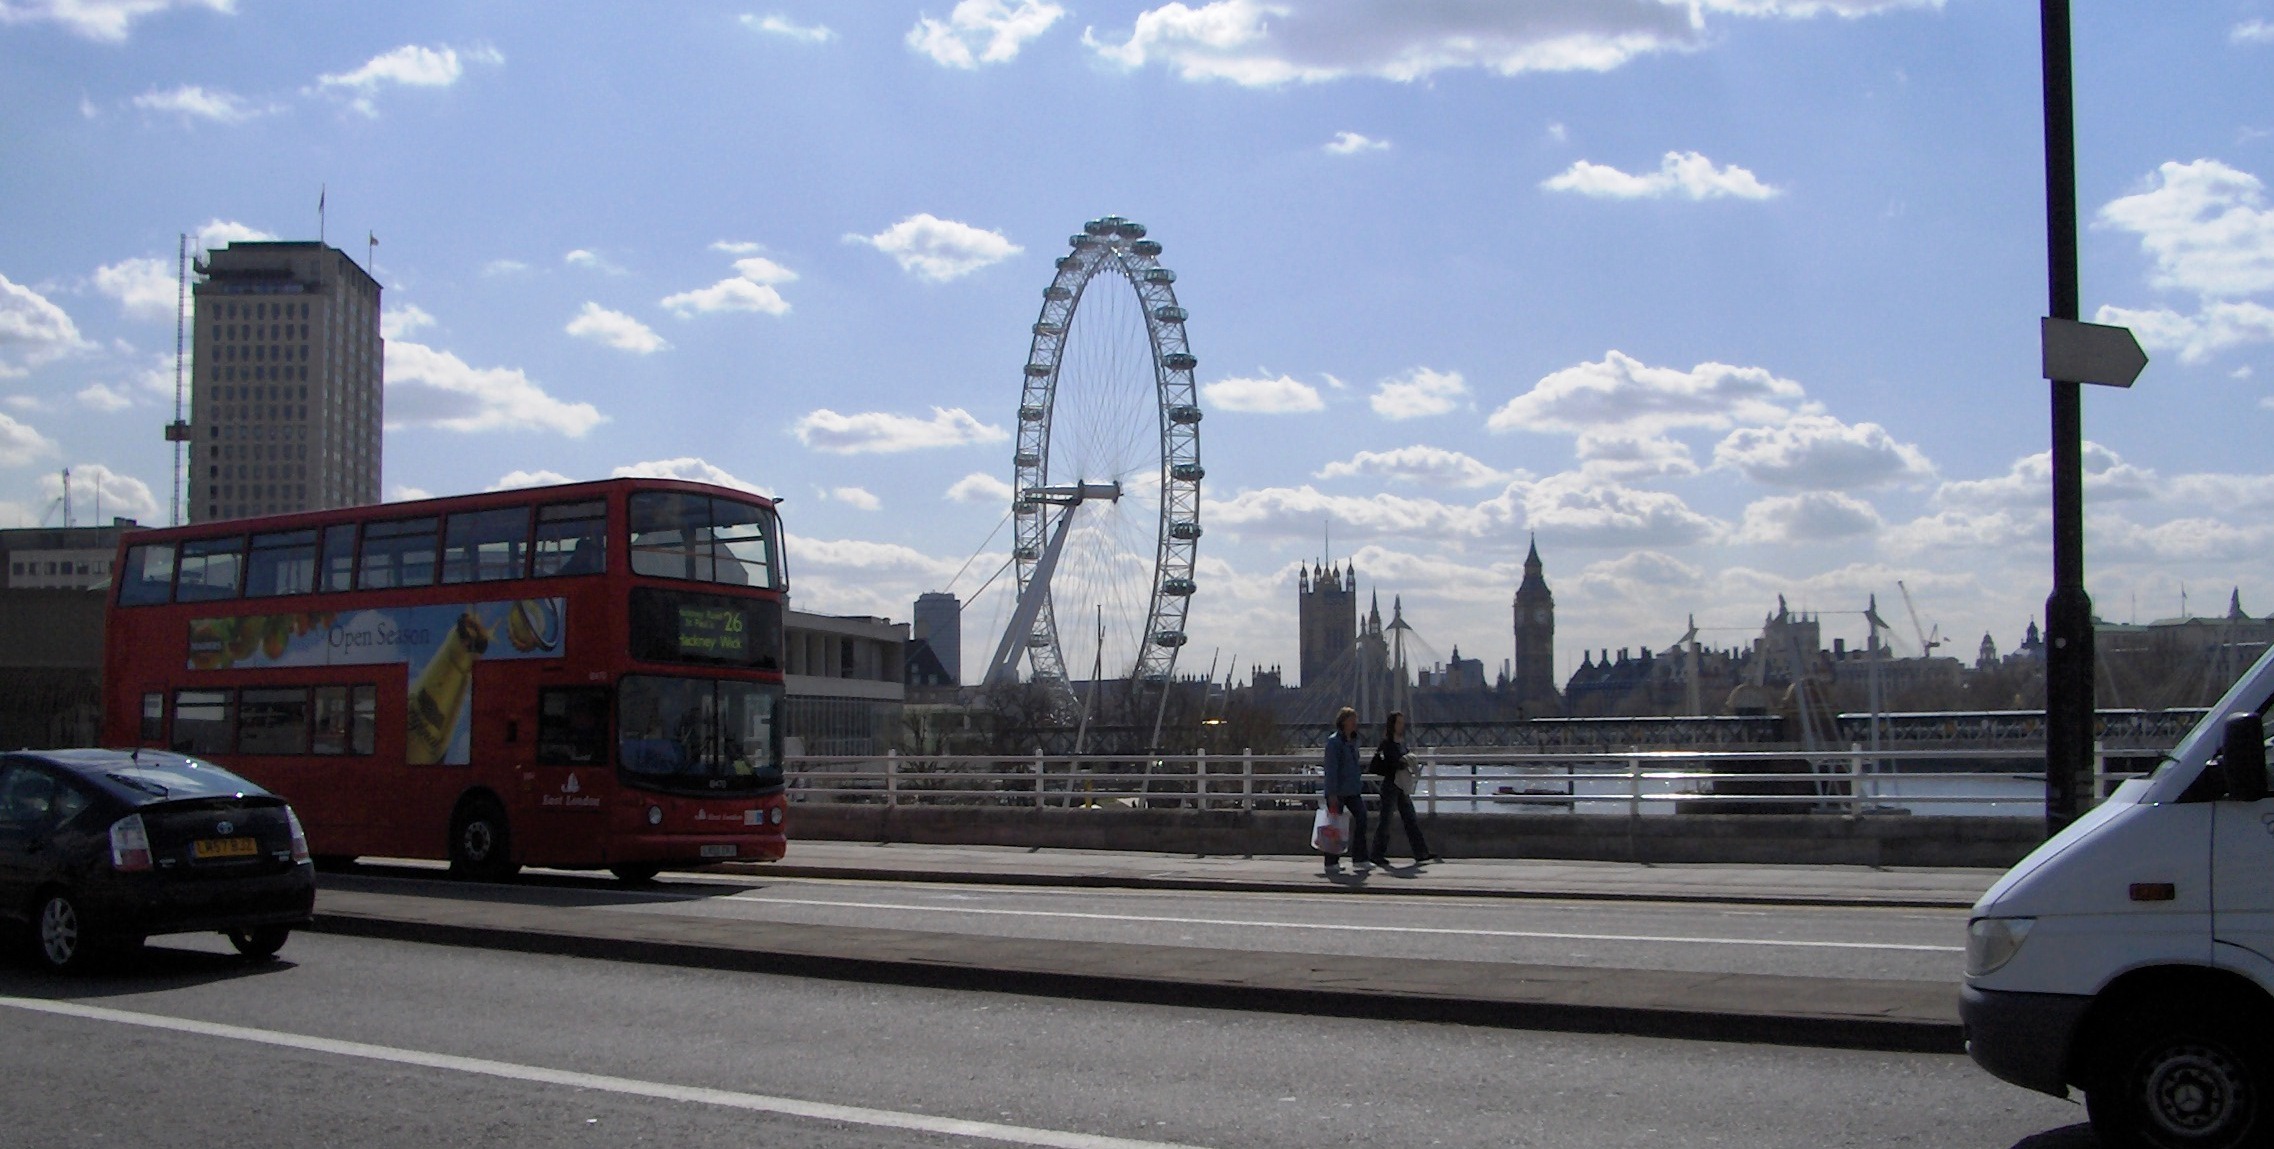
water, pedestrian, architecture, road, bridge, skyline, traffic, street, highway, city, downtown, travel, transport, vehicle, london eye, tourism, lane, public transport, england, bus, london, infrastructure, double decker, tours